Tirpitz Museum (Denmark)

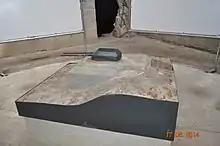
Model of one of turrets.

The Tirpitz Bunker started construction in 1944, and was built as part of the defense around the city of Esbjerg. Following the surrender of the German forces, construction was halted, and the bunker was therefore never completed. The bunker was designed to house 2 turrets with 2 38 cm SK C/34 naval guns each. After the war, the bunker was abandoned and later turned into a small museum.